Baynard's Castle

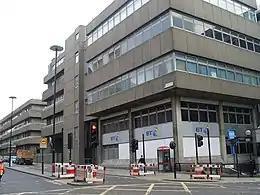
Baynard House, a concrete office block built on the site in the 1970s

Baynard's Castle was destroyed in the Great Fire of London of 1666. The engraver Wenceslaus Hollar depicted considerable ruins standing after the fire, including the stone facade on the river side, but only a round tower was left when Strype was writing in 1720. This tower had been converted into a dwelling, whilst the rest of the site became timber yards and wood wharves with Dunghill Lane running through the site from Thames Street. Richard Horwood's map of c. 1813 shows a wharf which in 1878 belonged to the Castle Baynard Copper Company. The remaining tower (some sources say two survived) was pulled down in the 19th century to make way for warehouses of the Carron Company.